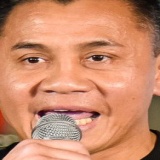
diễn viên Cung Lê